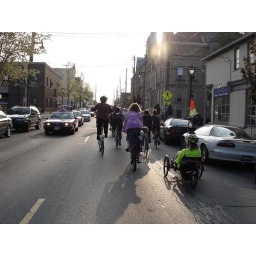
Tall bike on left, 3-wheeler on right, dog in a basket in the middle